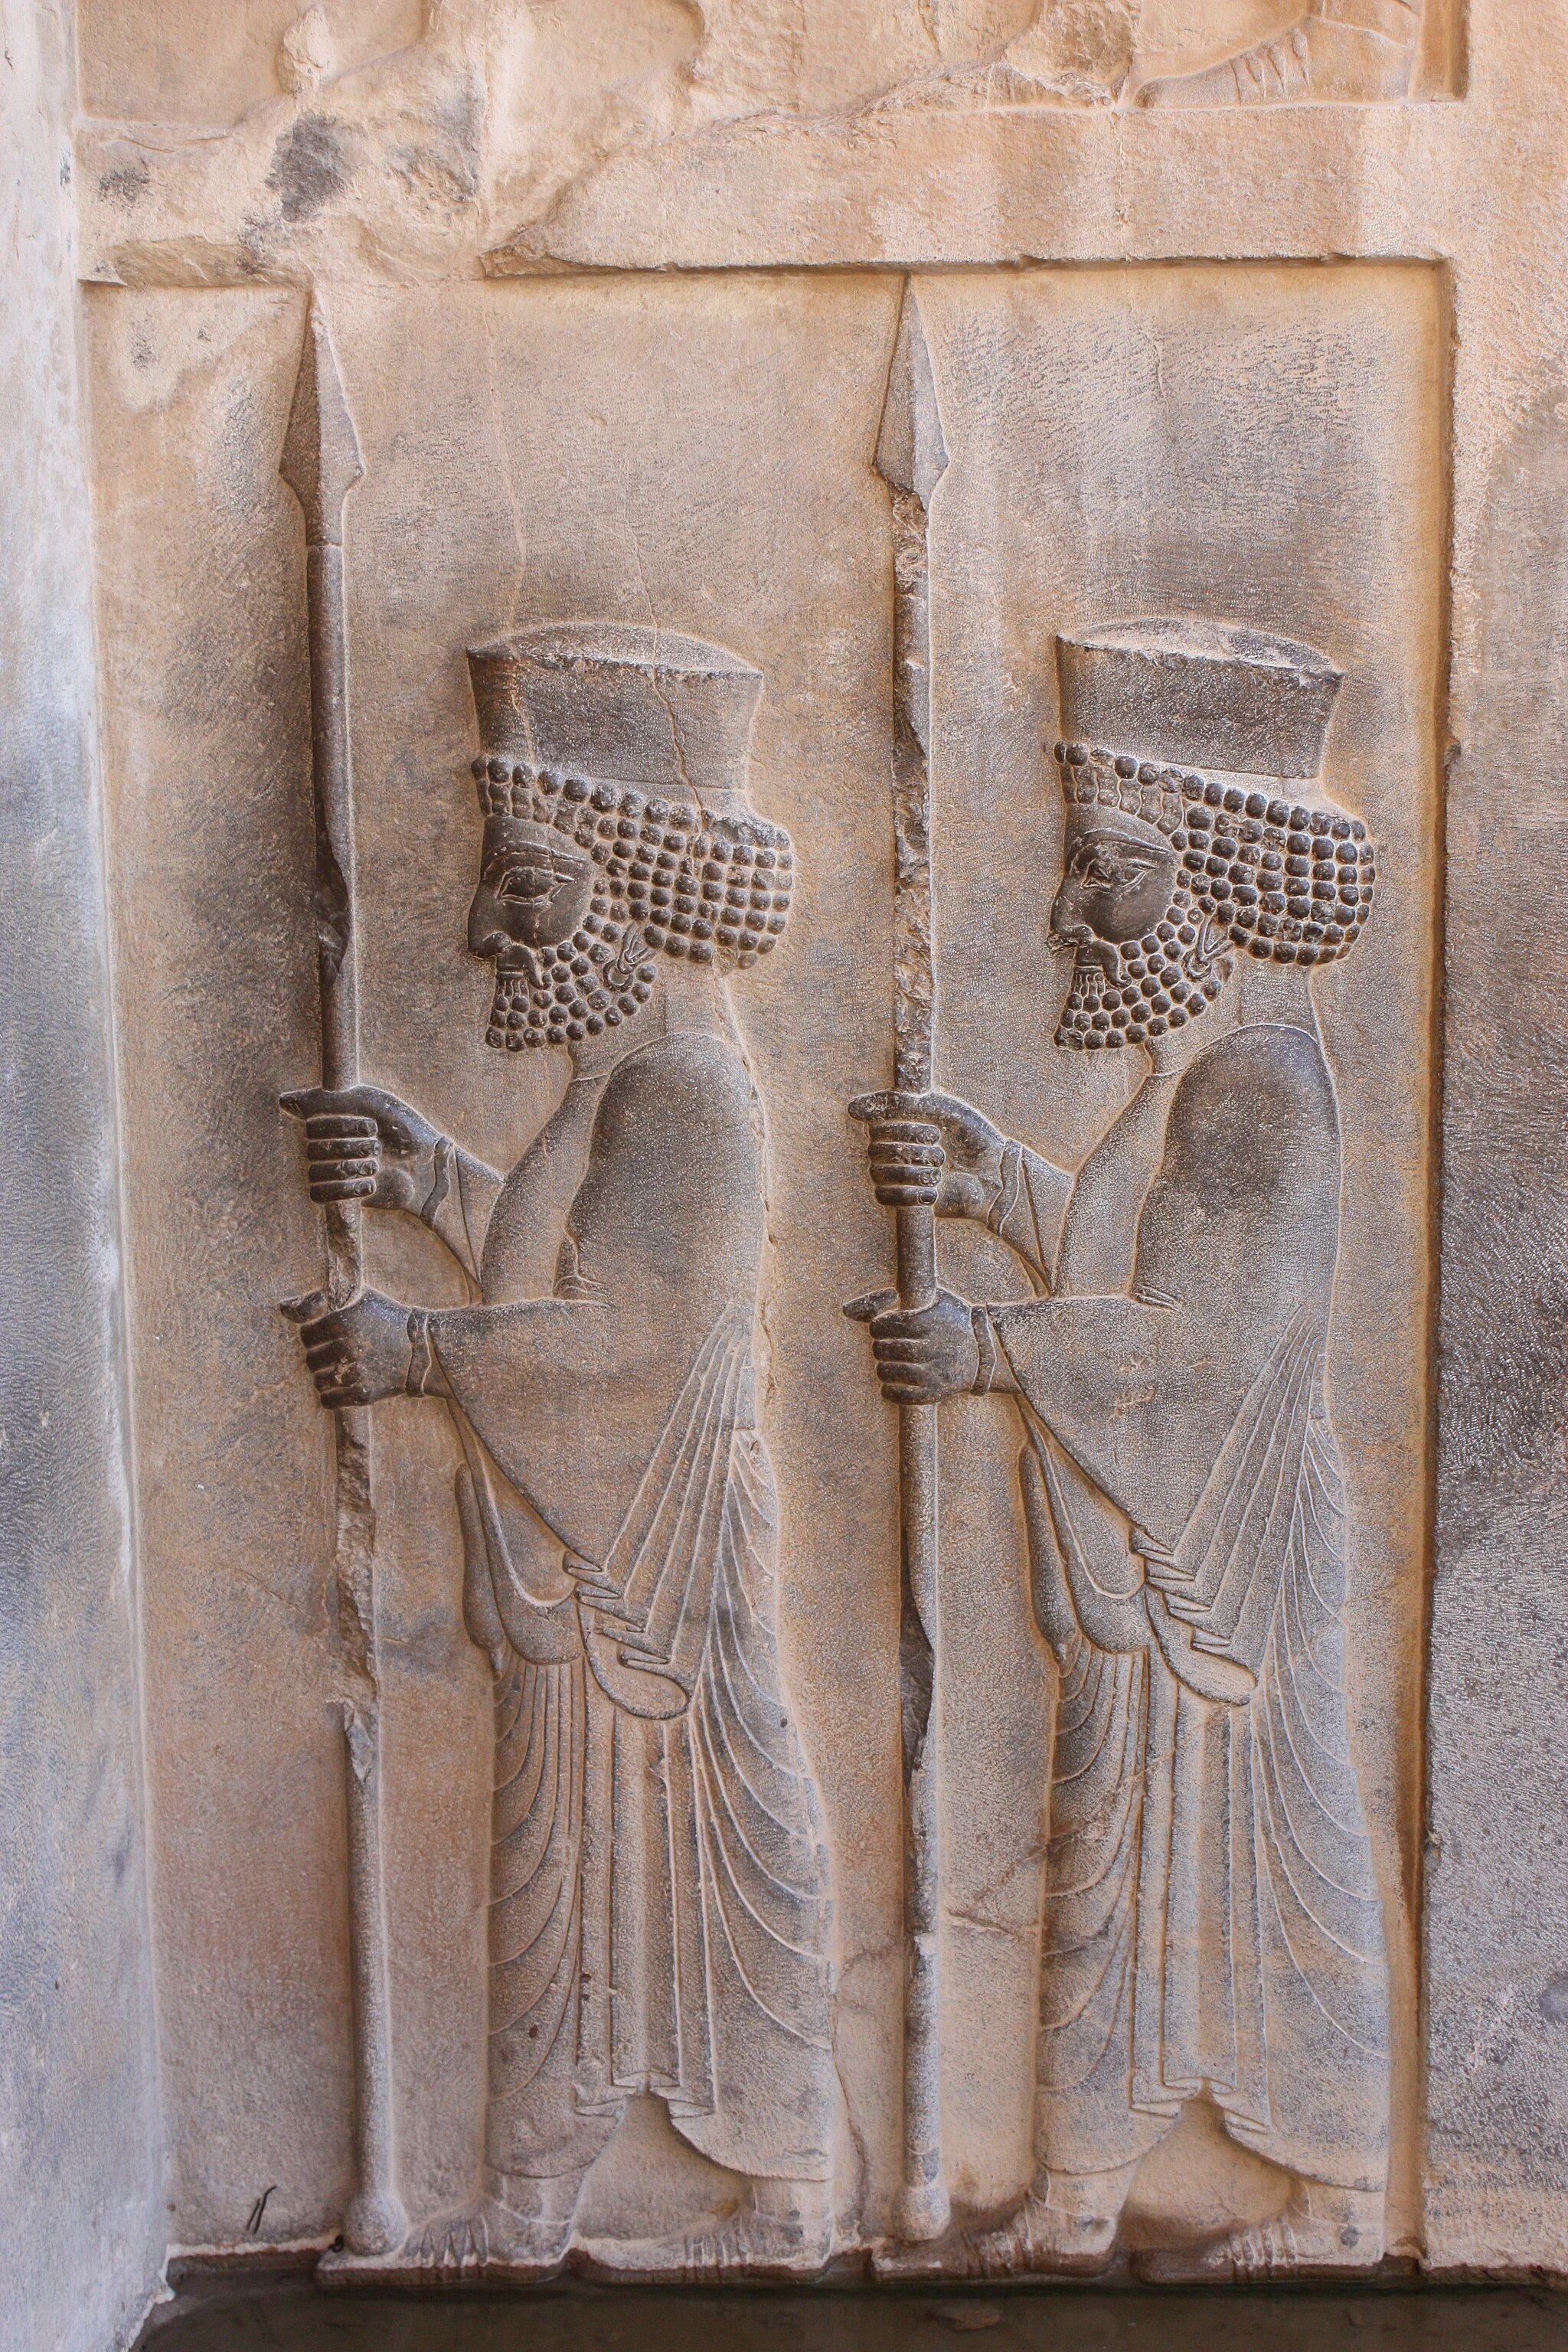
Title: Takhtejamshid 1221
Description: Persepolis in Shiraz
Date: 2009-04-03
Categories: GFDL, Taken with Canon EOS 450D, Tomb of Artaxerxes III, License migration redundant, Self-published work, Reliefs of Achaemenid warriors in Persepolis, 2009 in Persepolis